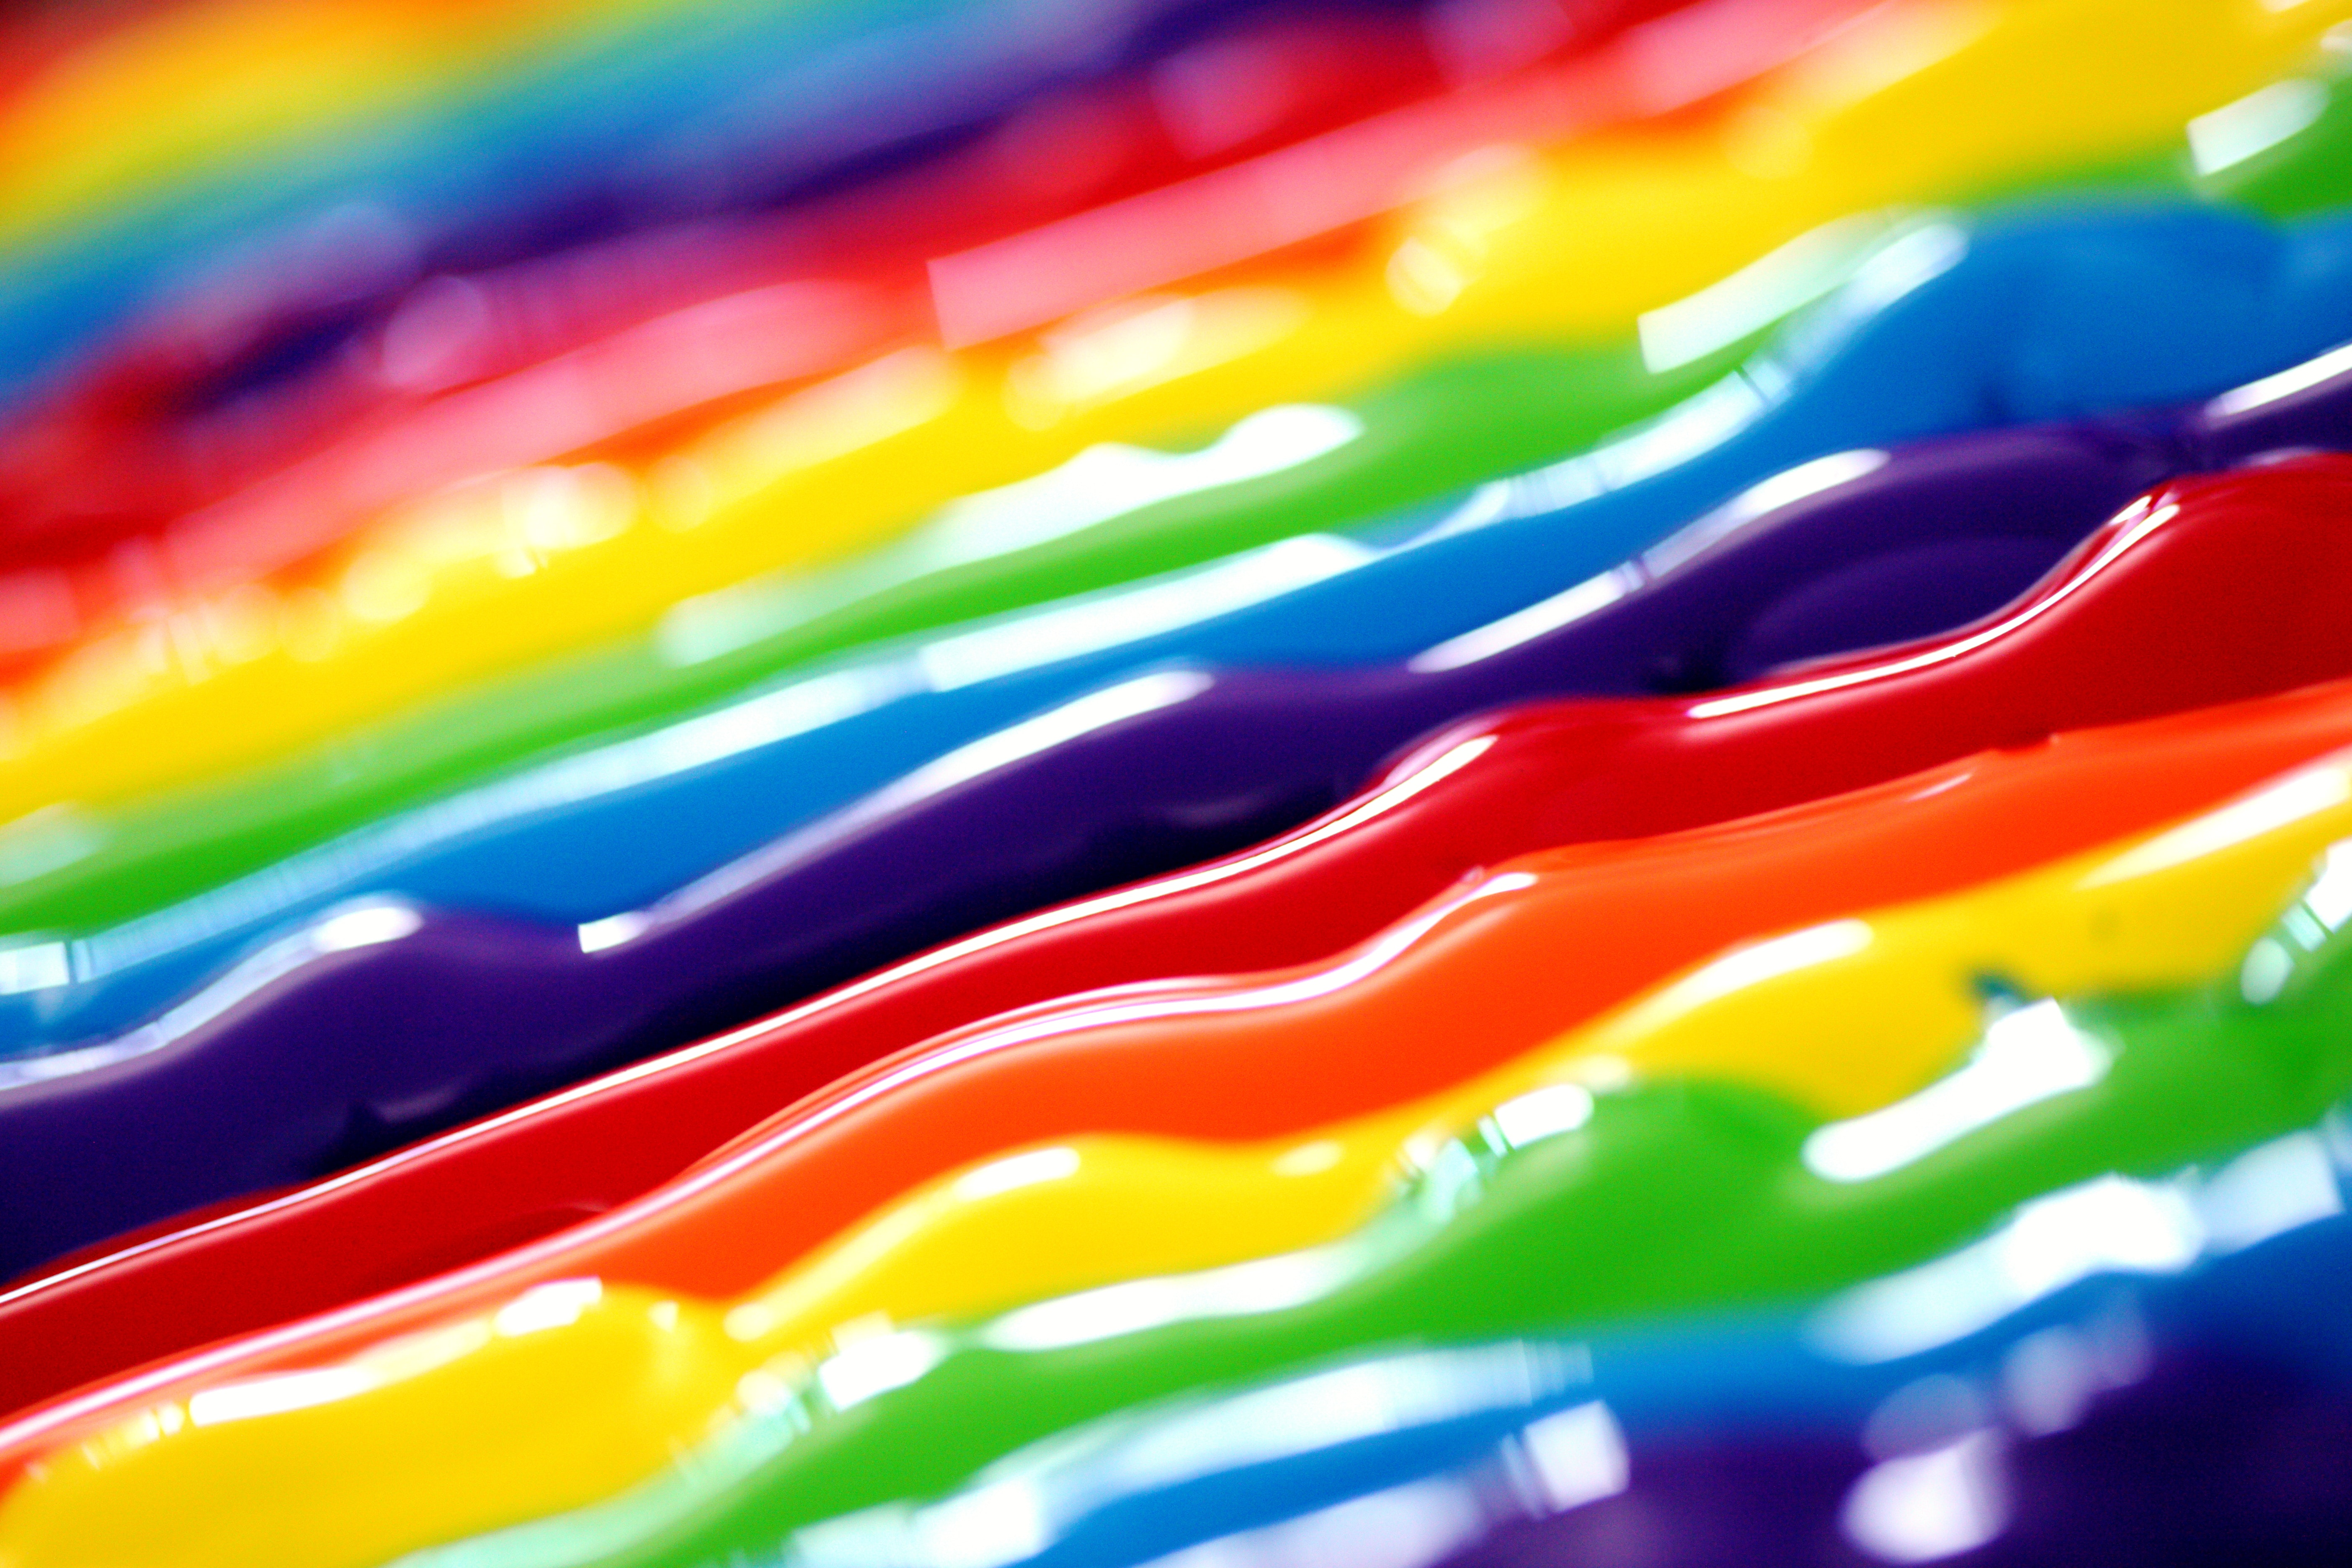
Colorfulness, blue, close up, line